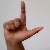
The image shows a hand gesture representing the letter 'L' in Indian Sign Language.